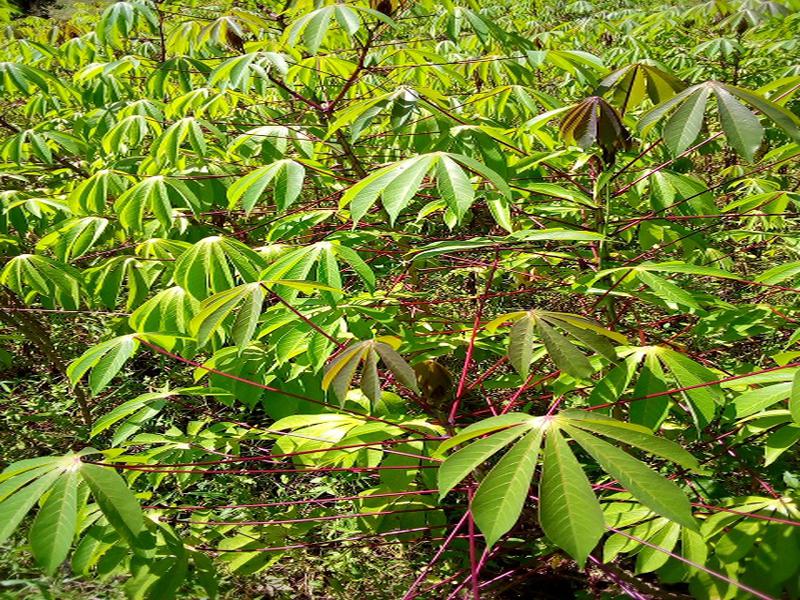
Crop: cassava
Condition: healthy